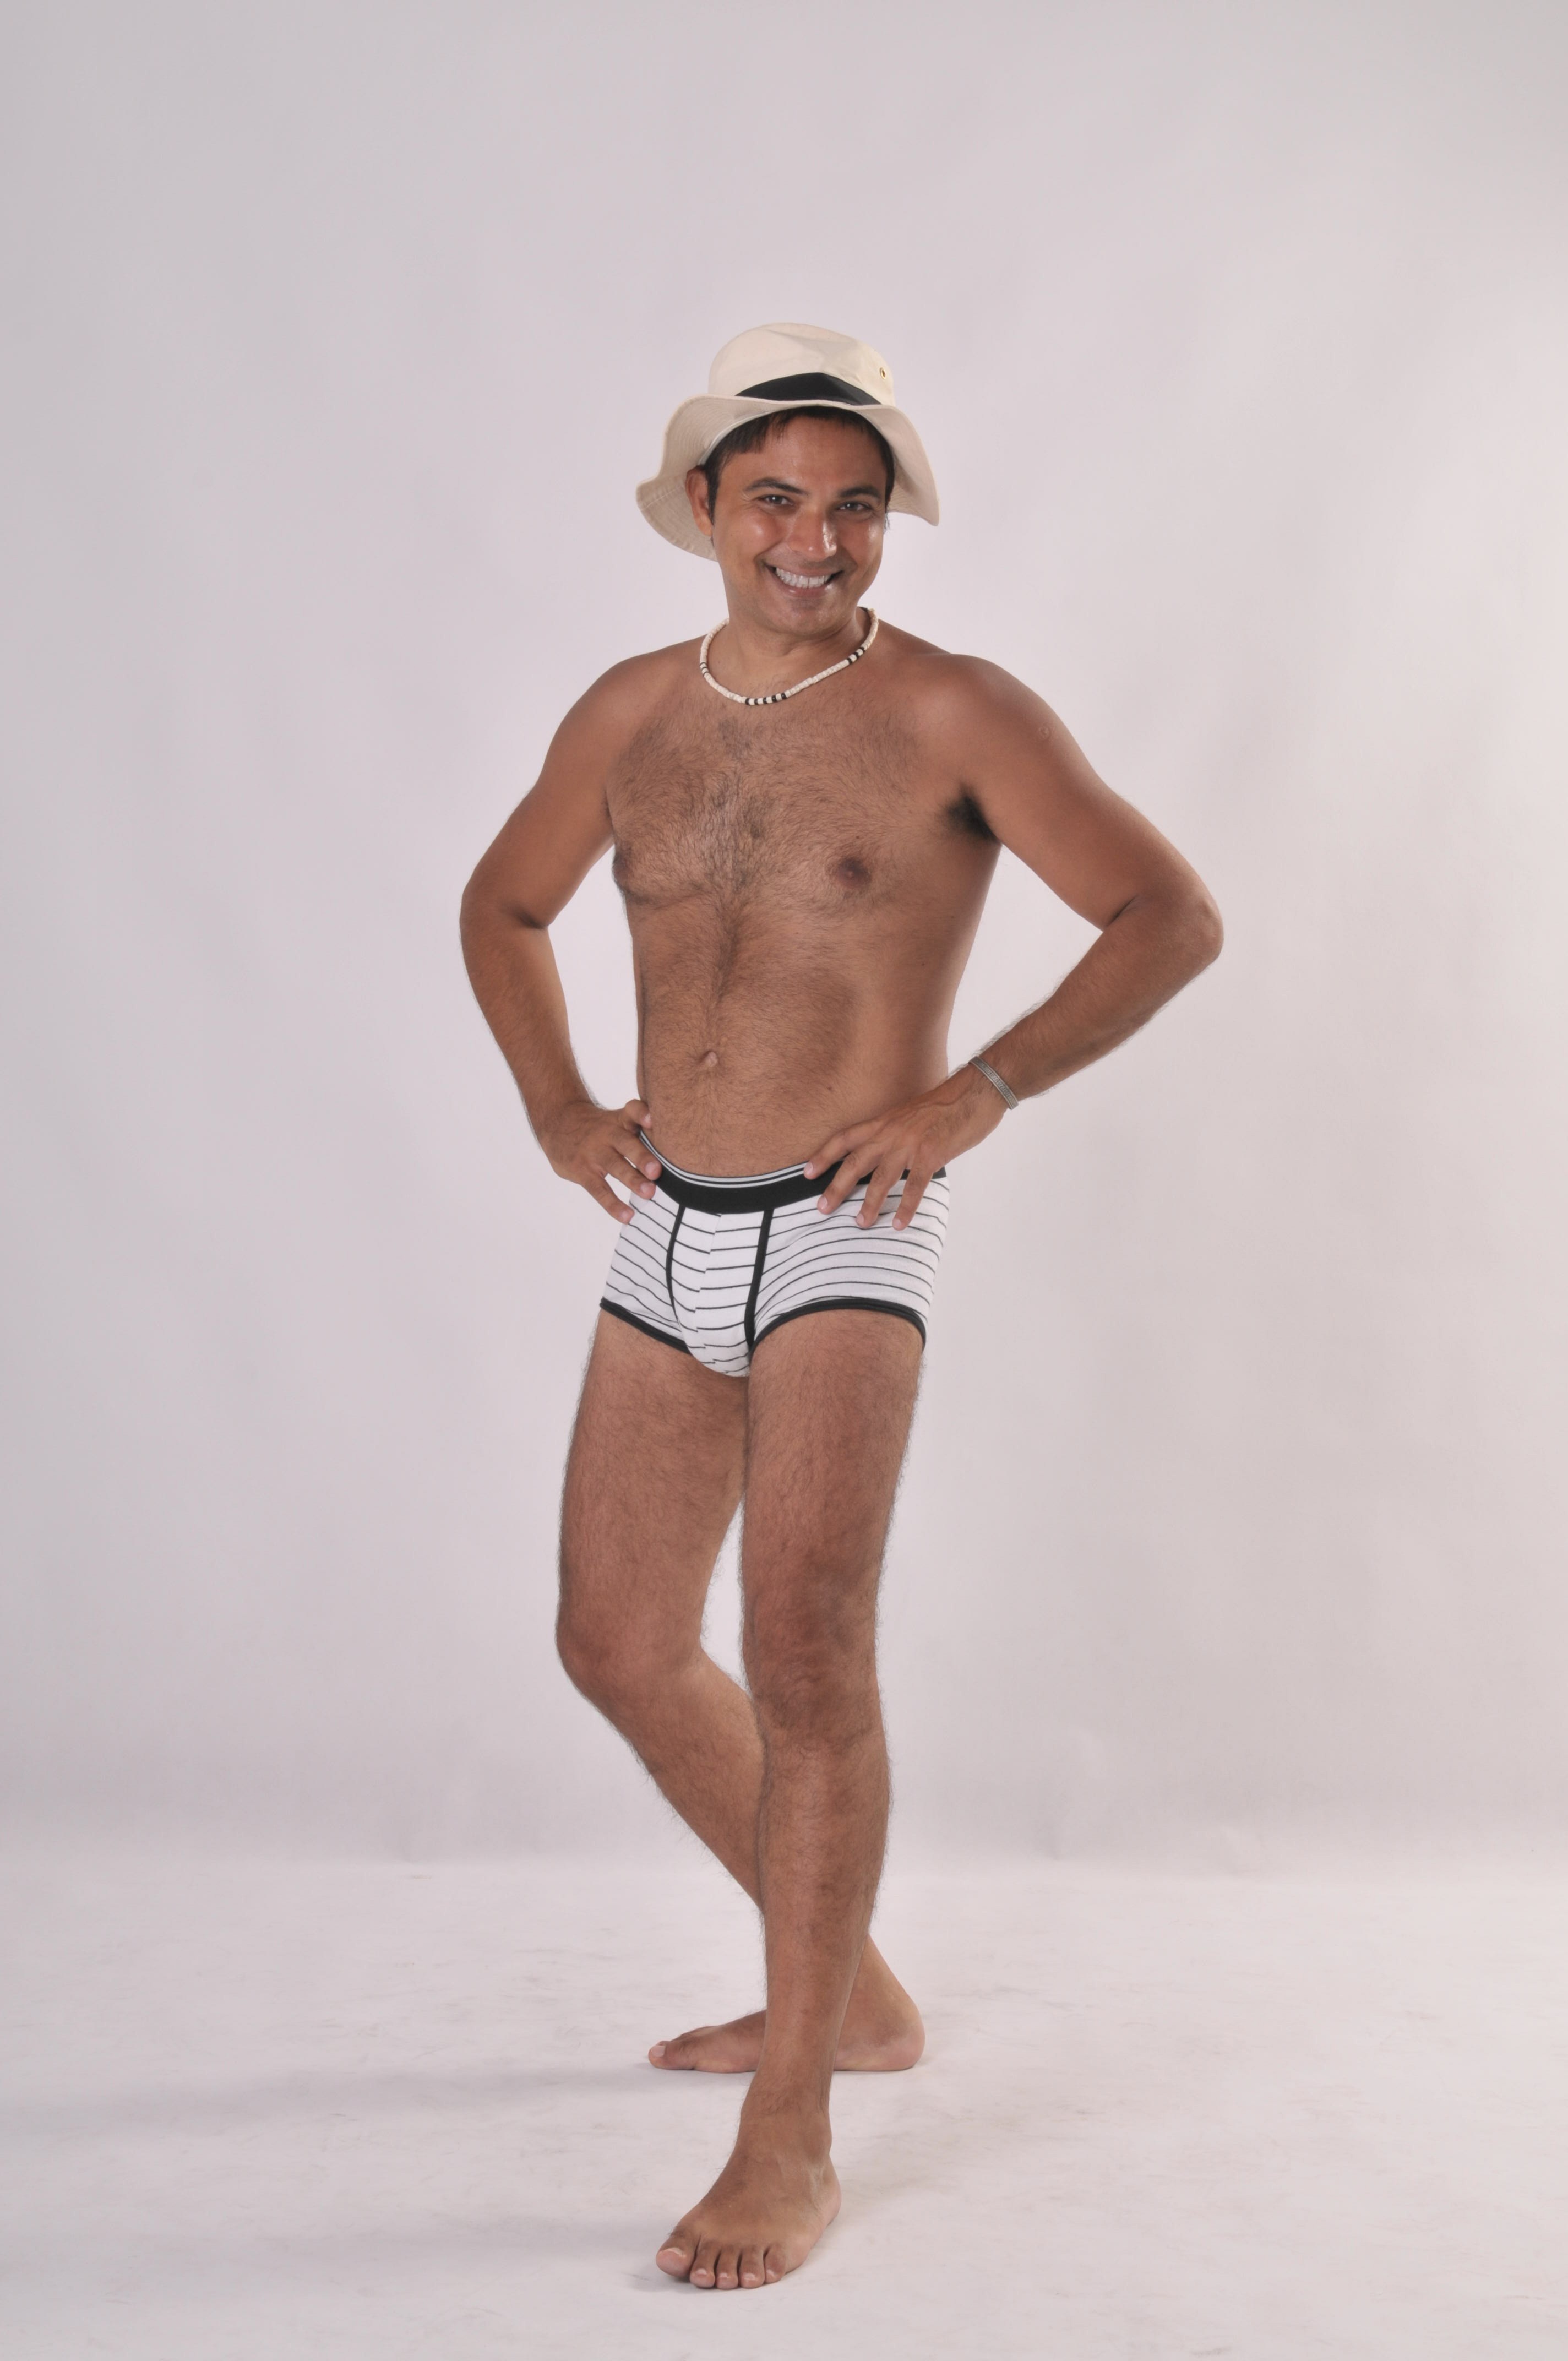
hand, man, sport, model, spring, hat, fashion, clothing, hairstyle, muscle, boxer, swimwear, pants, thigh, runway, nude, mock up, briefs, photo shoot, underpants, barechestedness, undergarment, supermodel, active undergarment